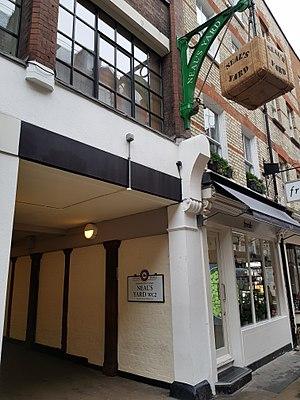
15 Monmouth Street
Neal's Yard est une petite ruelle à Covent Garden.